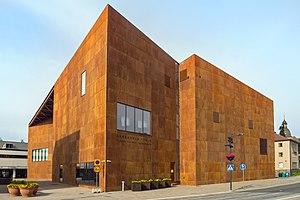
Heikkinen-Komonen Architects est un cabinet d’architecte finlandais fondé en 1974 par Mikko Heikkinen et Markku Komonen à Helsinki en Finlande.